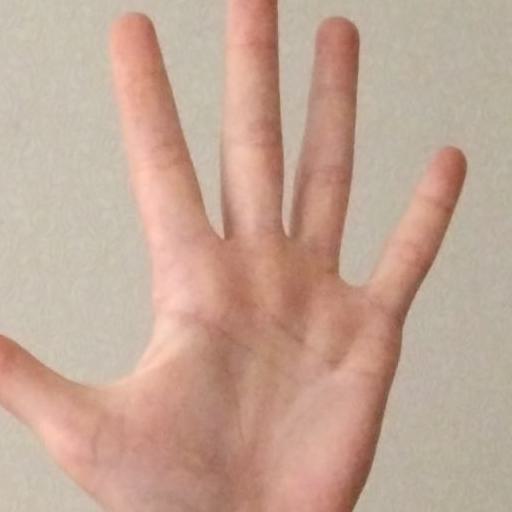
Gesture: palm